Villa Litta, Lainate

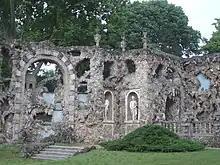
Portion of Nymphaeum

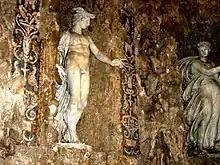
Atrium of Four Winds inside Nymphaeum

The villa was initially commissioned by Count Pirro the First Visconti Borromeo in the second half of the sixteenth century, build atop an older property. The count also built and conceived the Nymphaeum, designed by Martino Bassi and used to exhibit a collection of paintings, sculptures and curiosities. The mosaic decorations were designed by Camillo Procaccini, and the painter il Morazzone depicted the Mercury of the entrance hall.